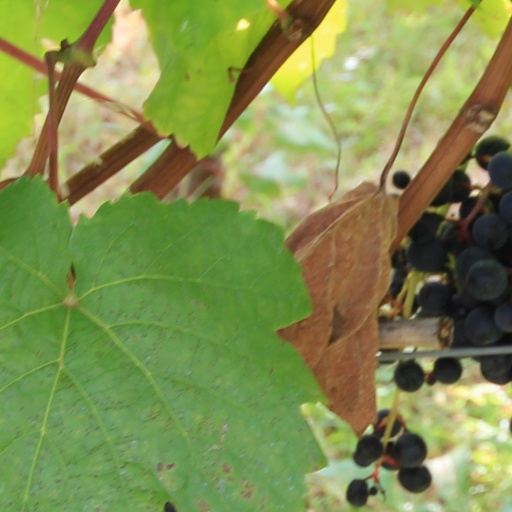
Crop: grape